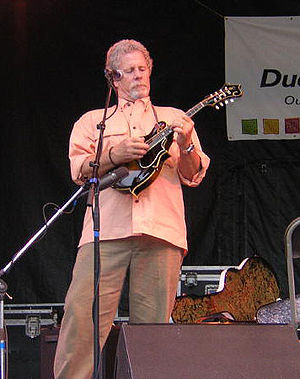
Chris Hillman
Chris Hillman
Christopher Hillman er en amerikansk musiker og sangskriver. Han var et af de fem oprindelige medlemmer af folk rock gruppen The Byrds sammen med Roger McGuinn, Gene Clark, David Crosby, og Michael Clarke.